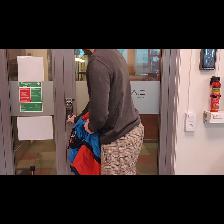
Label: Human